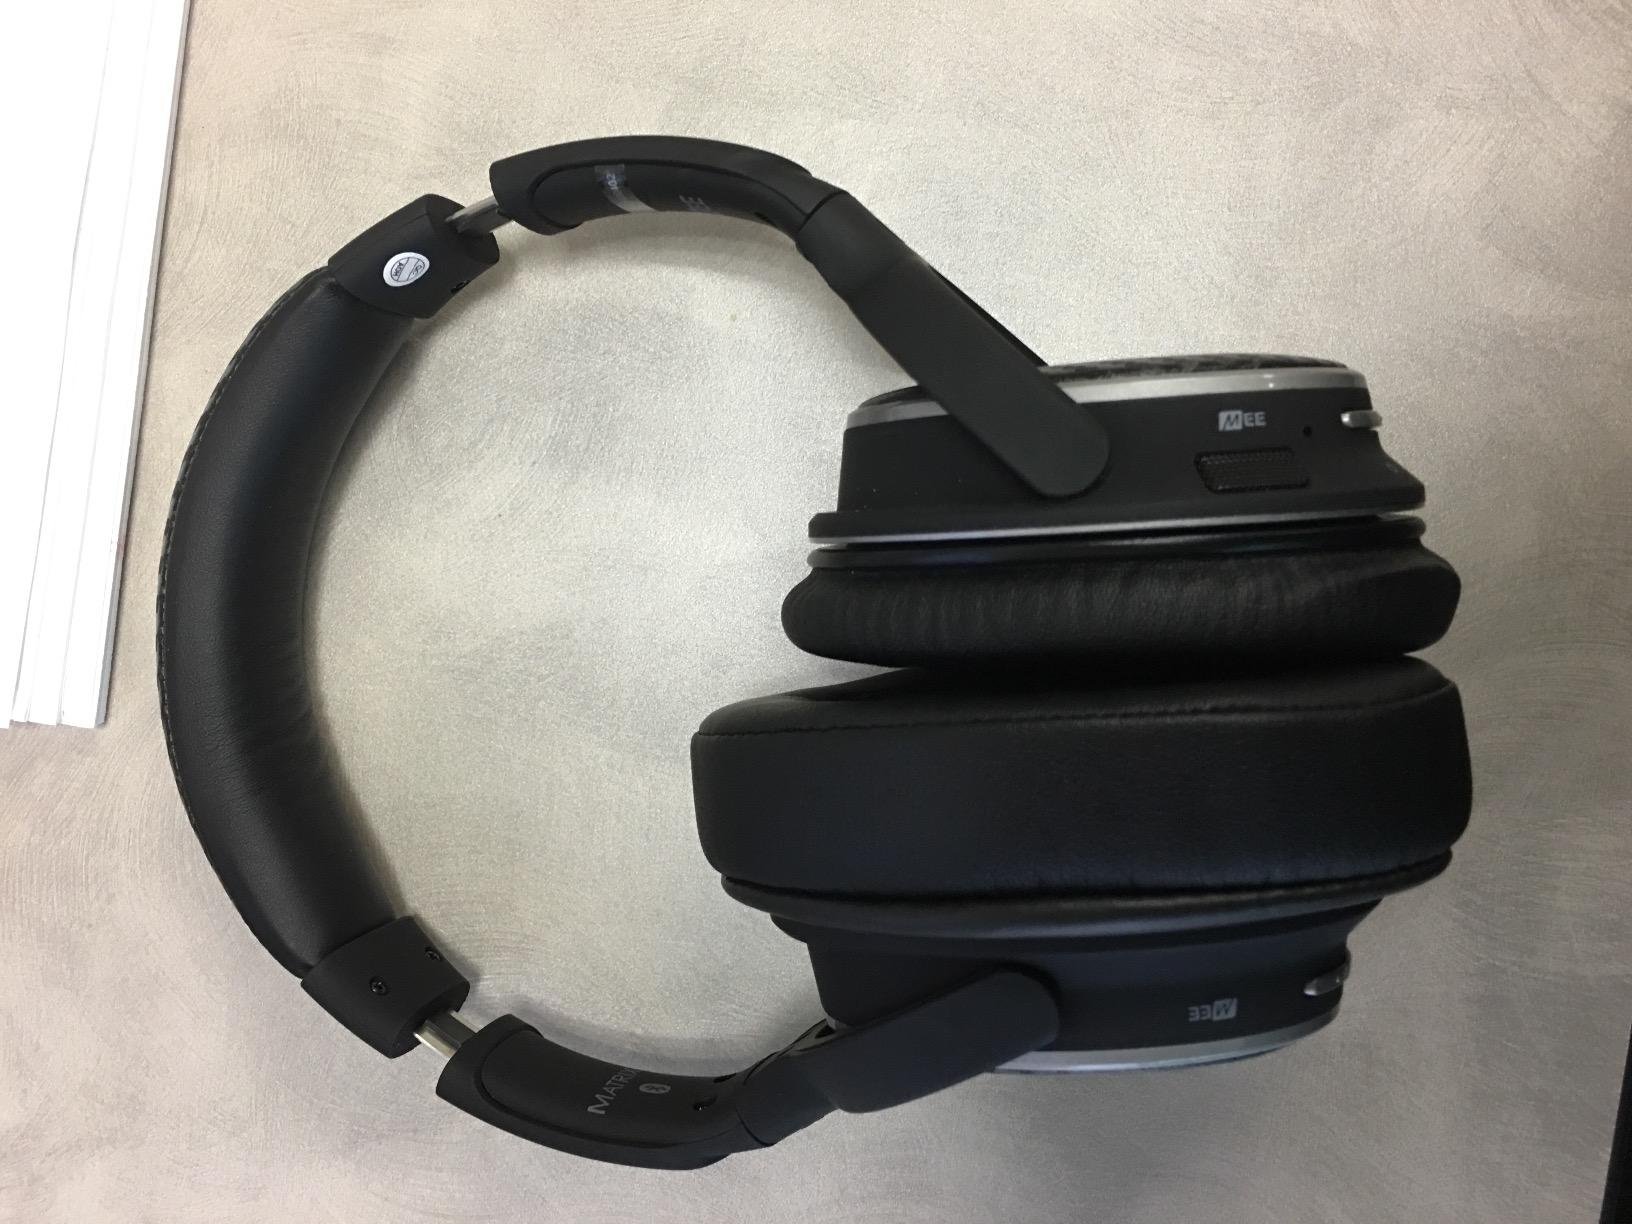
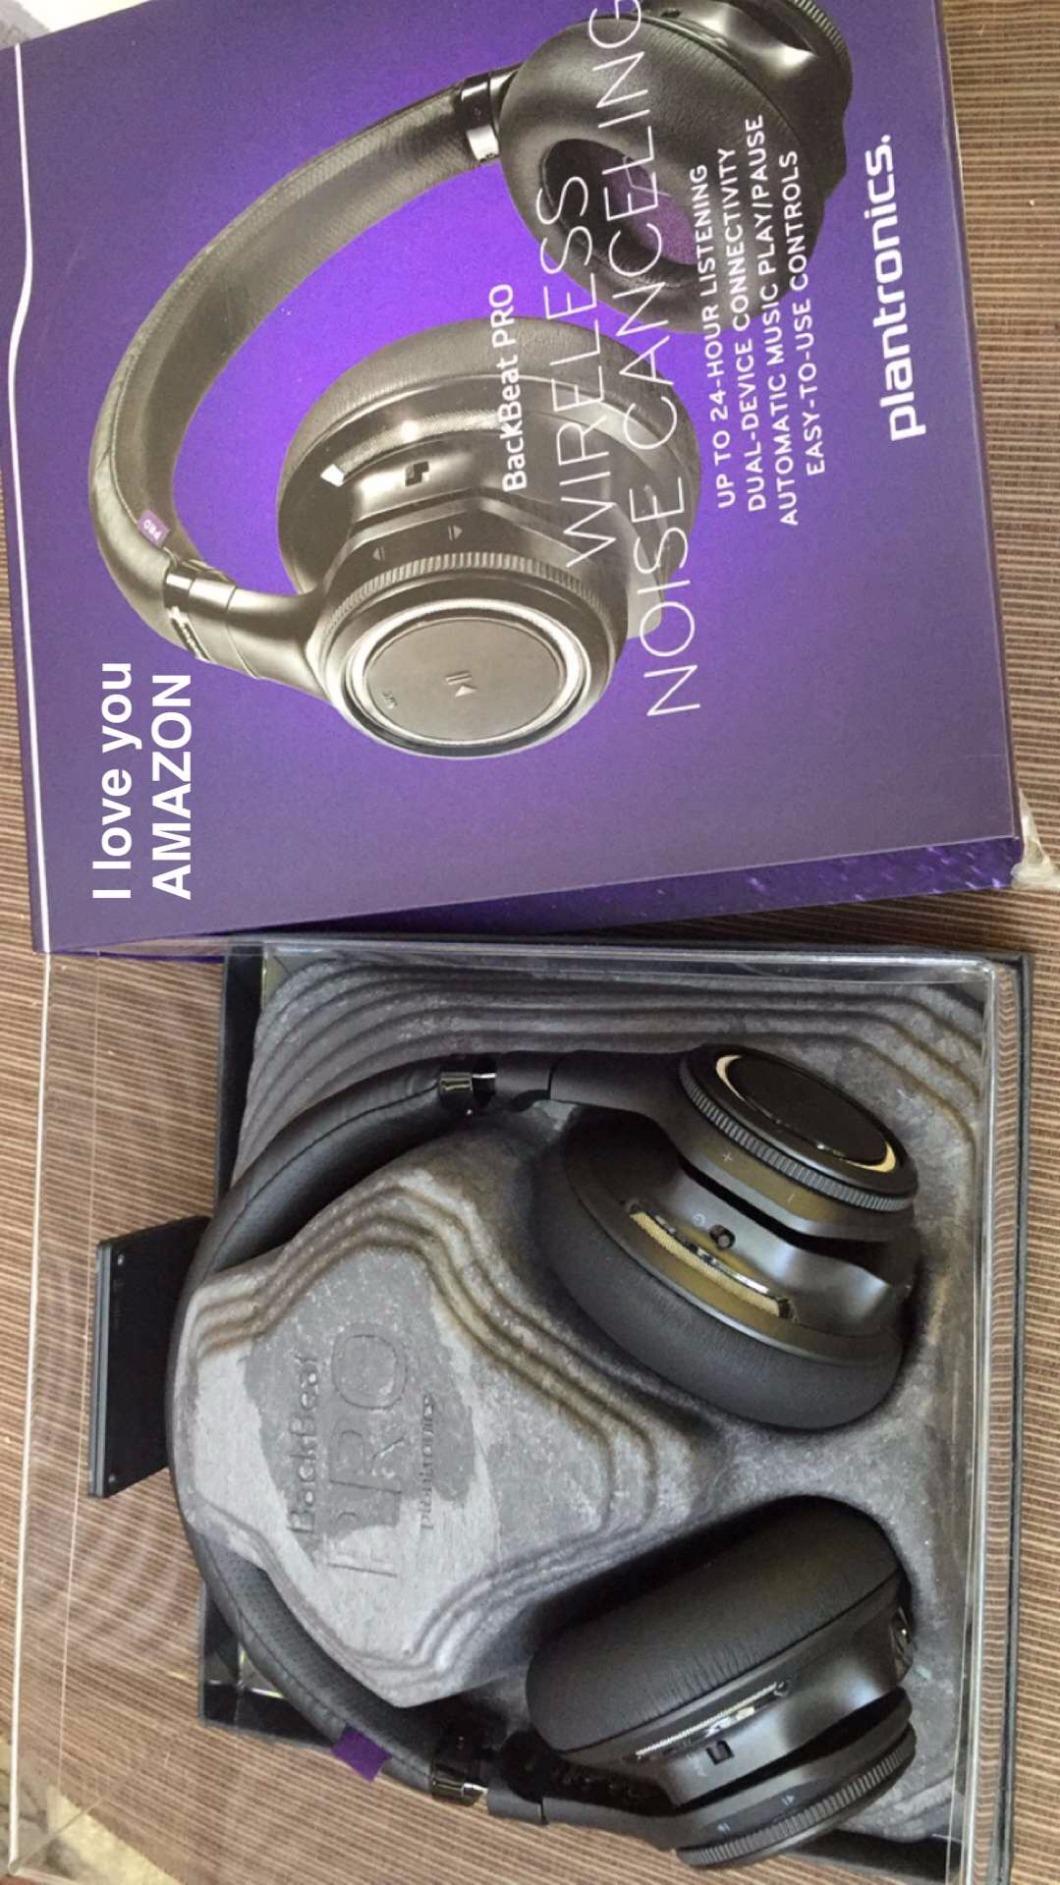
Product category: headphones
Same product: no